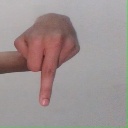
अक्षर: प